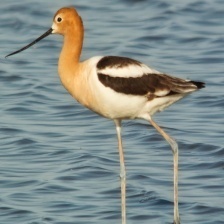
Species: AMERICAN AVOCET
Scientific name: PSITTACULA EUPATRIA